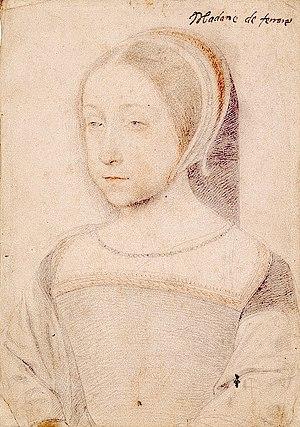
Jean V de Parthenay-L'Archevêque, ou Larchevêque, sieur de Soubise, né posthume en 1512 et mort au Parc Soubise à Mouchamps en Vendée, le 1ᵉʳ septembre 1566, est un noble français protestant, dernier seigneur des Herbiers et de Mouchamps, issu d'une branche cadette de la famille de Parthenay-l'Archevêque. Sa mère est l'humaniste Michelle de Saubonne ; sa fille et héritière Catherine de Parthenay, dernière du nom épousera en secondes noces en 1575 René II de Rohan.
Françoise de Rohan, dame de La Garnache, duchesse de Loudun, est née vers 1540 et morte en décembre 1591 à Beauvoir-sur-Mer. Descendante des ducs de Bretagne, elle épouse en 1557, sur parole, le duc Jacques de Savoie, mais se retrouve déshonorée par l’abandon de celui-ci et n’a de cesse, pendant plus de vingt ans, d’obtenir la reconnaissance de son mariage. De plus, un enfant, Henri de Genevois est né de cette union, ce qui renforce l'outrage qui lui a été fait. Blanchie de tout soupçon de fornication, puis élevée au titre de duchesse du Loudunois par le roi Henri III, Françoise de Rohan est une de ces femmes dont le sort est évoqué, sans la nommer, dans La Princesse de Clèves.
Jean Clouet le jeune est un peintre portraitiste originaire des Pays-Bas bourguignons du XVIᵉ siècle.
Renée de France, comtesse puis duchesse de Chartres, comtesse de Gisors et dame de Montargis, née à Blois le 25 octobre 1510, morte à Montargis le 12 juin 1574 est la fille cadette de Louis XII, roi de France, et d'Anne de Bretagne.